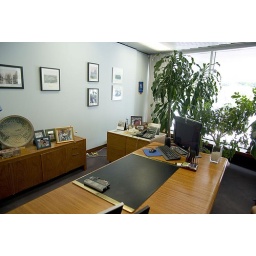
The Mayors desk in his office overlooking Nathan Phillips Square.